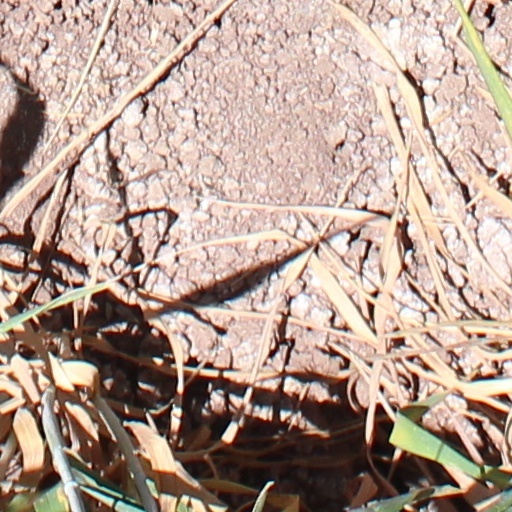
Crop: wheat